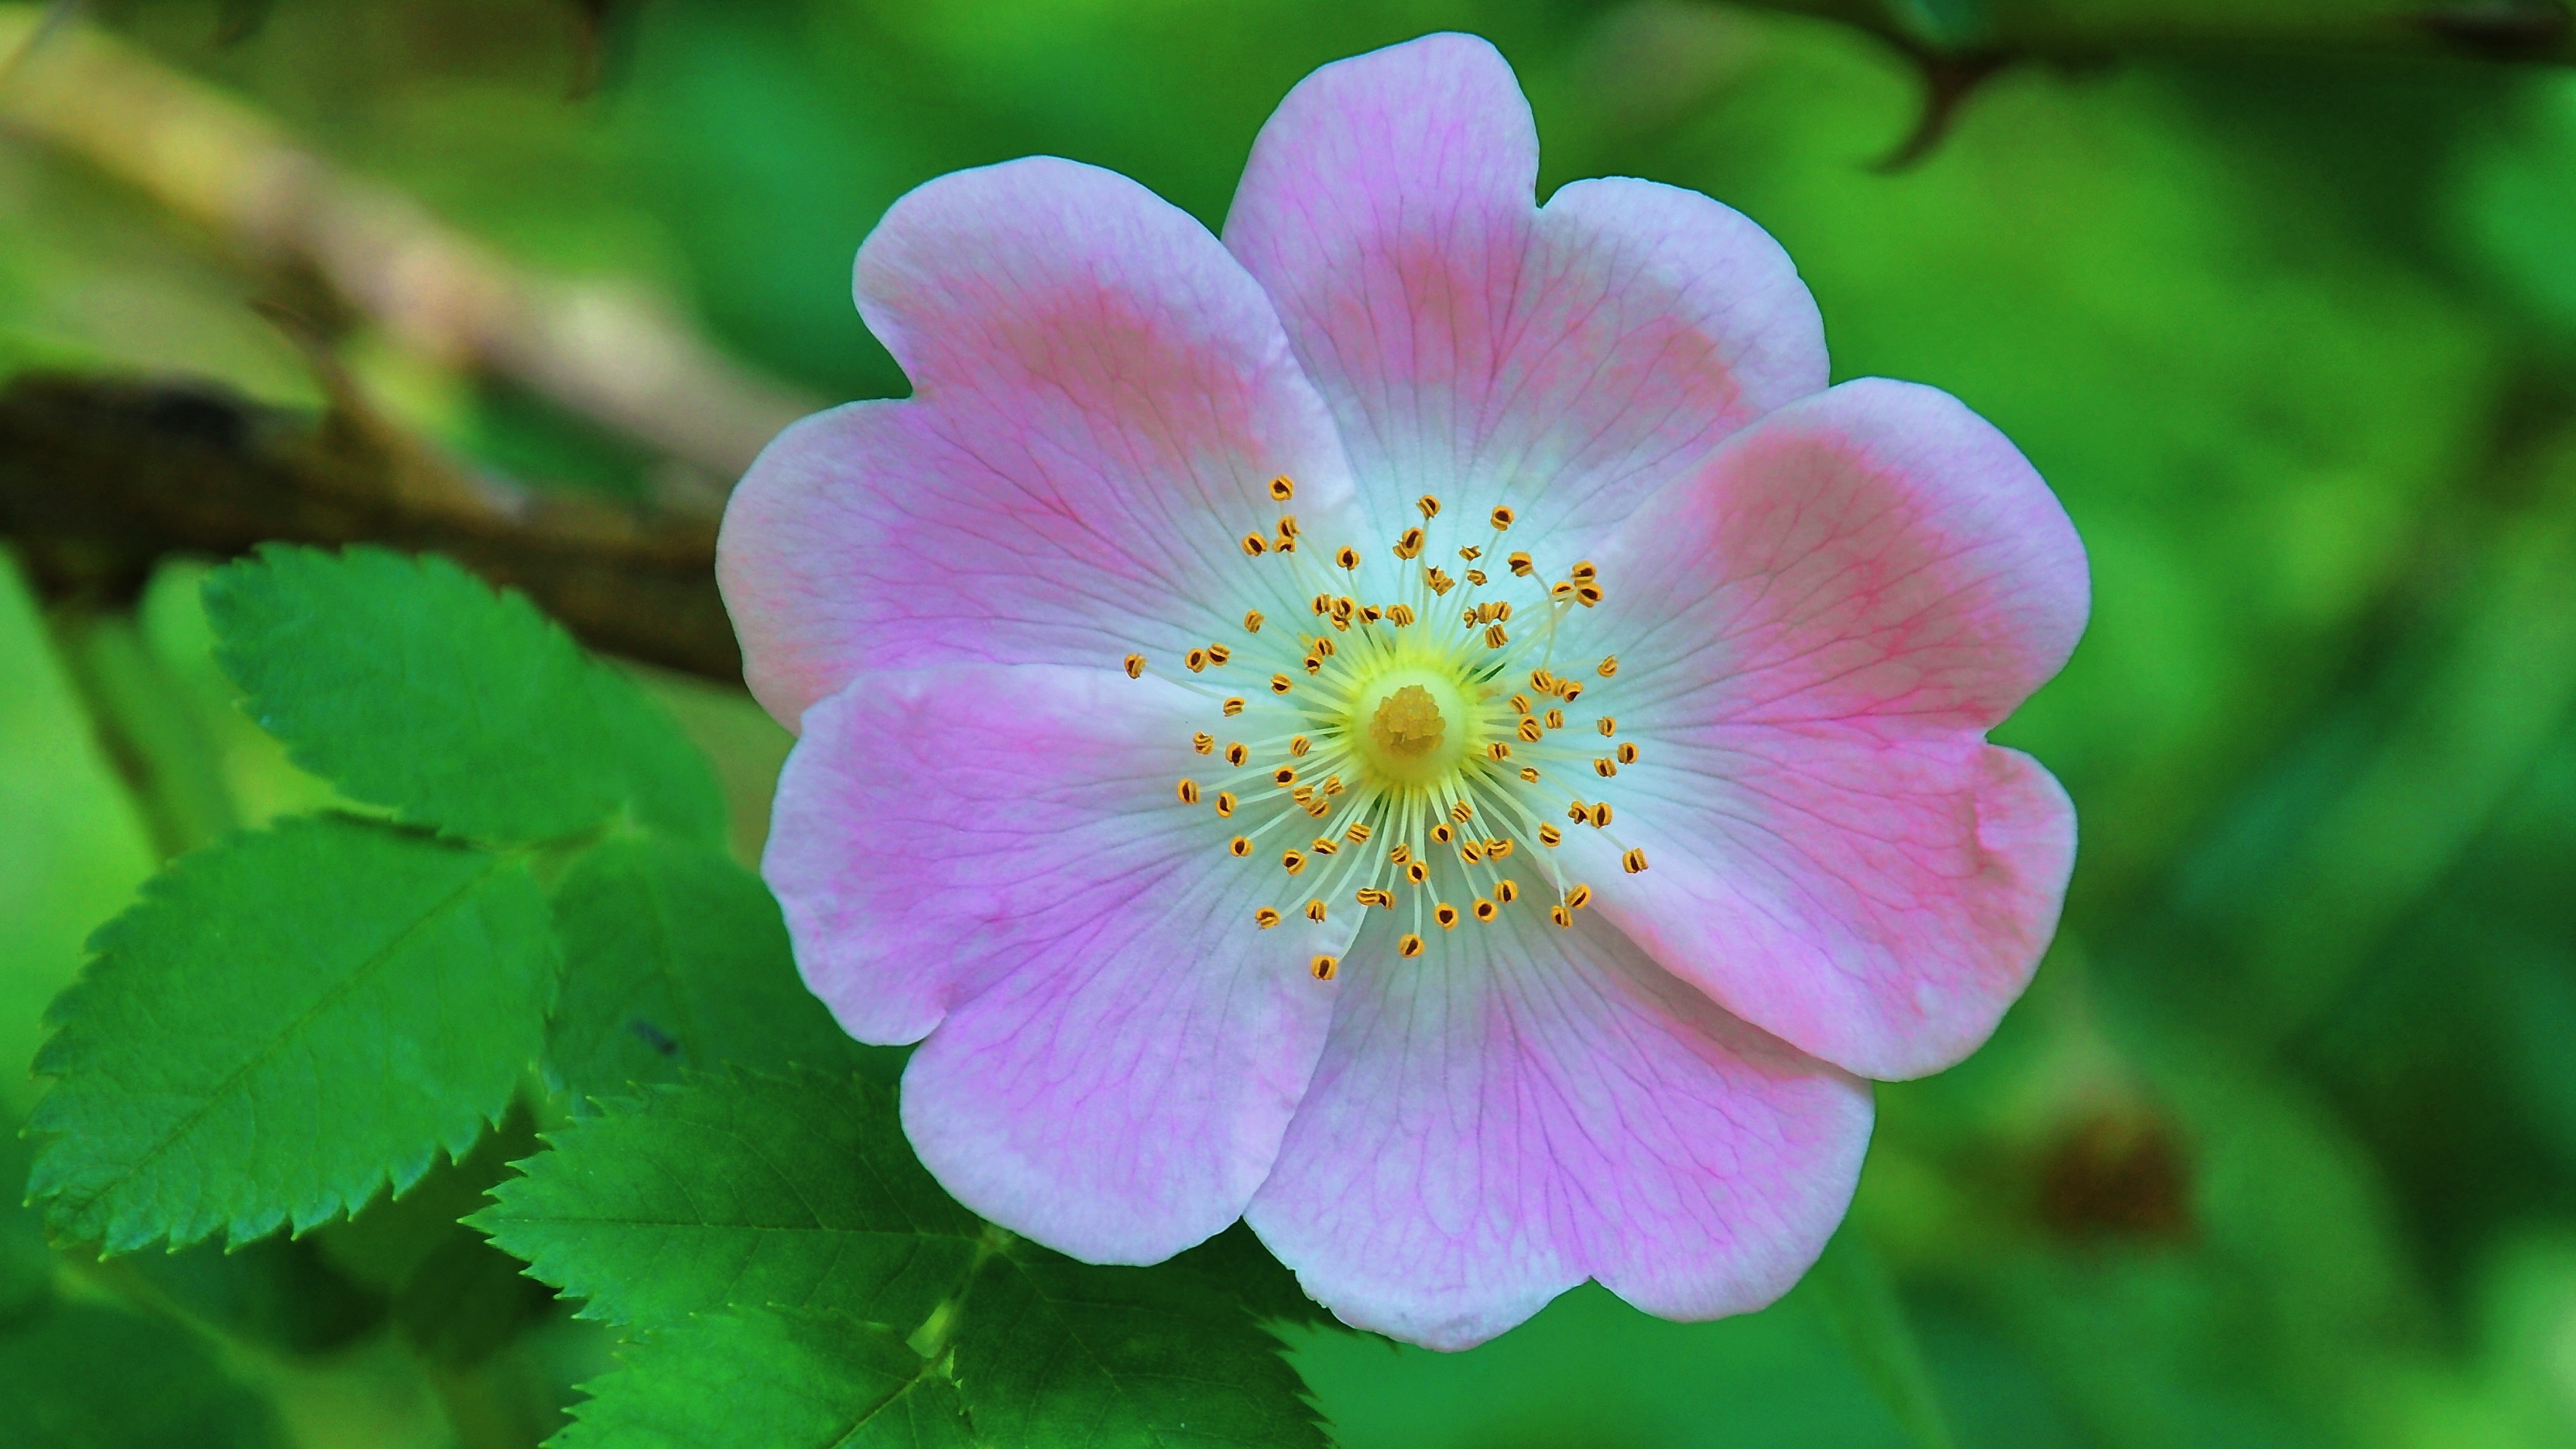
nature, blossom, plant, flower, petal, summer, botany, flora, wildflower, wild rose, macro photography, flowering plant, rose family, land plant